Ethereum

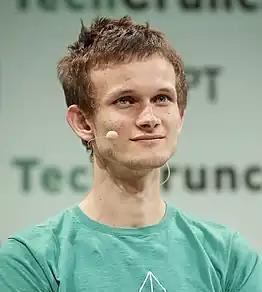
Ethereum co-founder Vitalik Buterin in 2015

Ethereum was initially described in late 2013 in a white paper by Vitalik Buterin, a programmer and co-founder of "Bitcoin Magazine", that described a way to build decentralized applications. Buterin argued to the Bitcoin Core developers that blockchain technology could benefit from other applications besides money and that it needed a more robust language for application development that could lead to real-world assets, such as stocks and property, to the blockchain. In 2013, Buterin briefly worked with eToro CEO Yoni Assia on the Colored Coins project and drafted its white paper outlining additional use cases for blockchain technology. However, after failing to gain agreement on how the project should proceed, he proposed the development of a new platform with a more robust scripting language—a Turing-complete programming language—that would eventually become Ethereum.